Federica Pellegrini

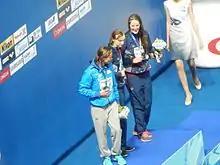
Pellegrini during Victory Ceremony of the 200 m freestyle at Kazan 2015

At the World Aquatics Championships held in Kazan (Russia) in 2015, she won the silver medal in 200 metres freestyle behind Katie Ledecky and ahead of Missy Franklin with a time of 1:55.32, and the silver medal in the 4 × 200 meter freestyle relay behind the United States. By winning the silver medal in the individual 200 metres freestyle, she became the first female swimmer in history to get a medal in the same event at six consecutive World Championships.